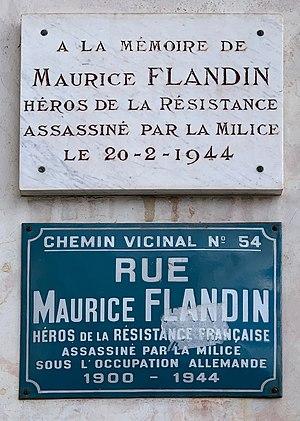
Plaque en hommage à Maurice Flandin et plaque de la rue Maurice Flandin, à Lyon France.
La rue Maurice-Flandin, est une rue du 3ᵉ arrondissement de Lyon.